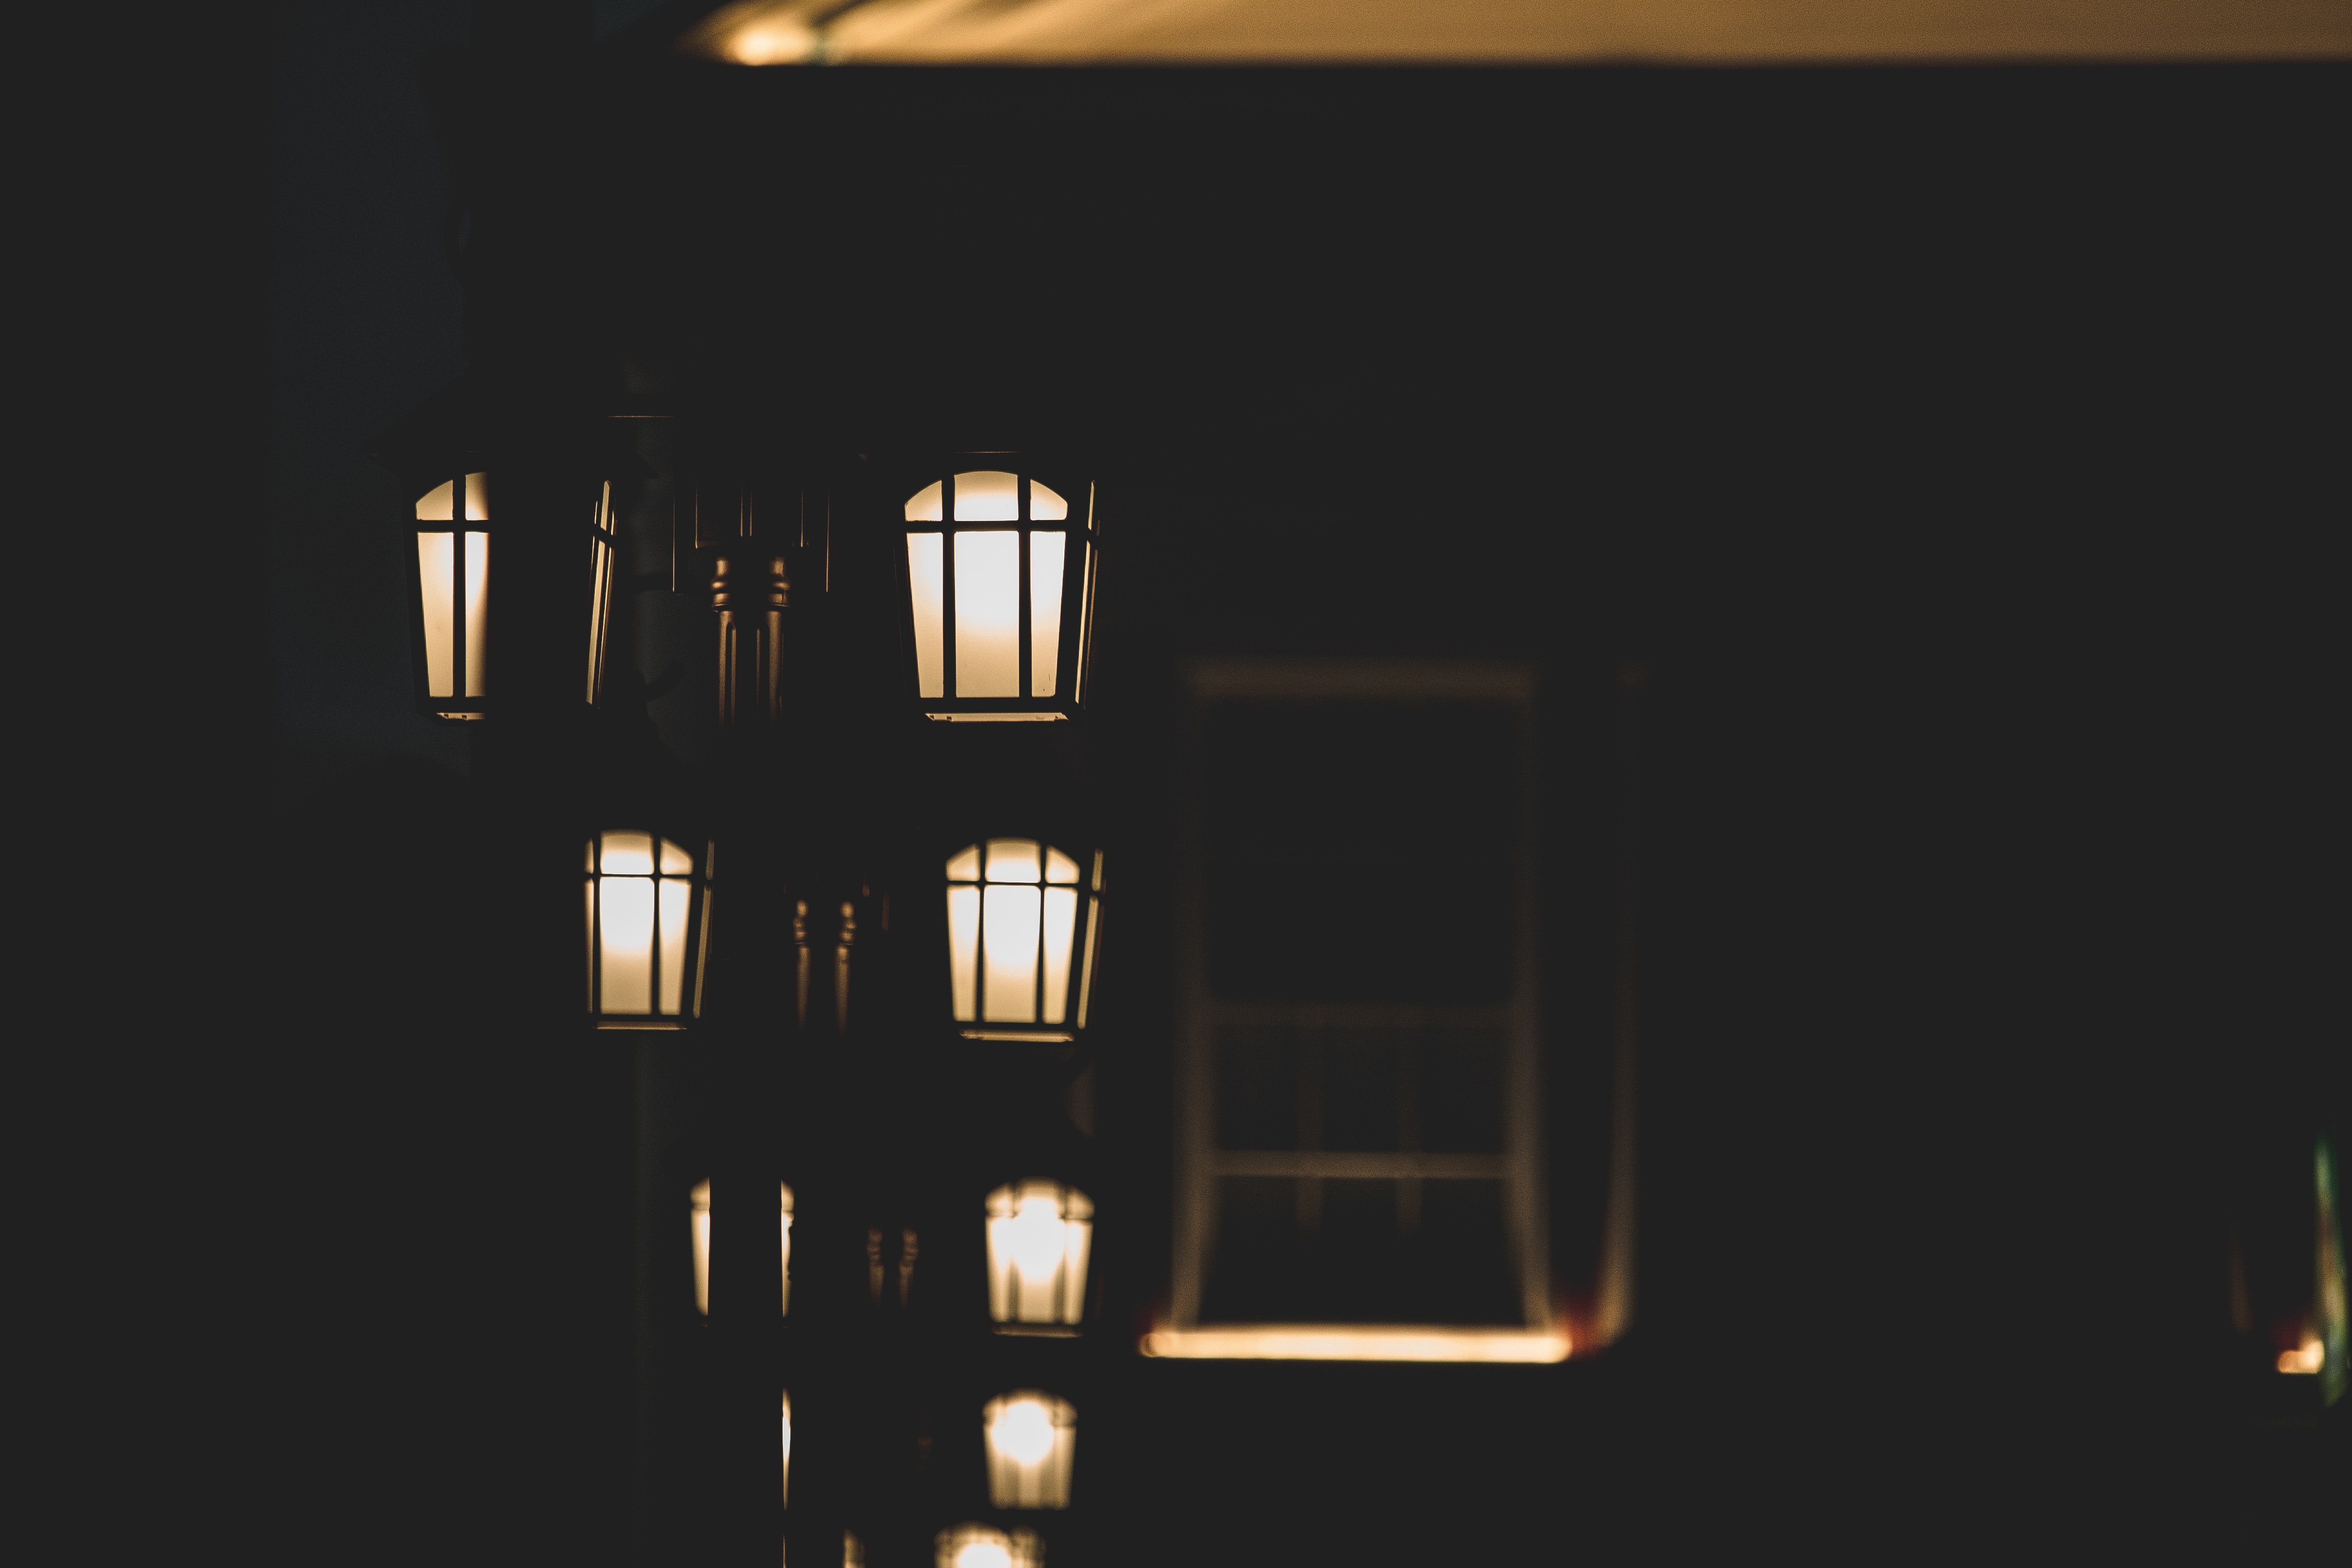
lighting, light, light fixture, lighting accessory, font, ceiling, interior design